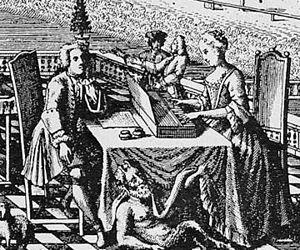
Anna Magdalena Bach née Wilcke le 22 septembre 1701 à Zeitz et morte le 27 février 1760 à Leipzig, est une cantatrice et musicienne allemande, qui fut la deuxième femme de Johann Sebastian Bach.